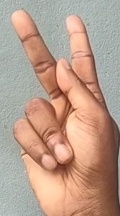
ASL sign: K